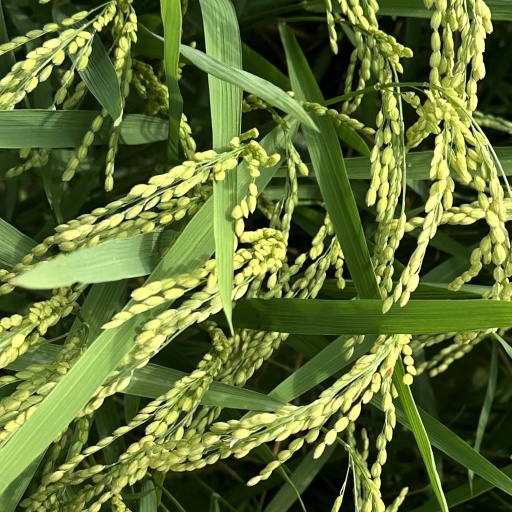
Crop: rice